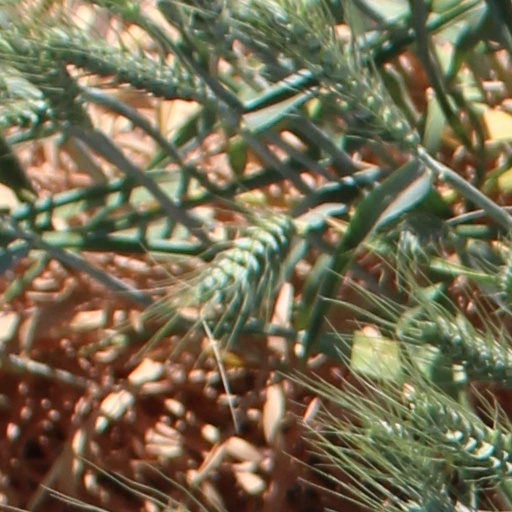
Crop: wheat